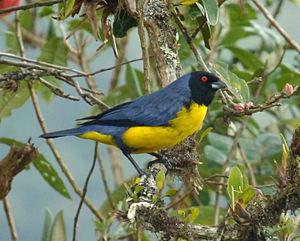
Le Tangara montagnard est une espèce de petits passereaux de la famille des Thraupidae.
Le genre Buthraupis comprend quatre espèces de tangaras, passereaux de la famille des Thraupidae.